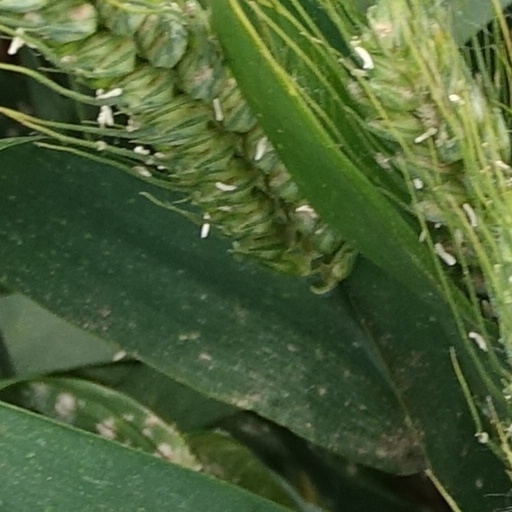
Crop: wheat